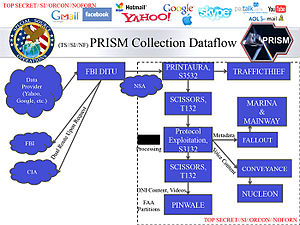
PRISM
PRISM er et amerikansk overvågningsprogram afsløret af whistle-bloweren Edward Snowden i 2013.